Plymouth Plaza

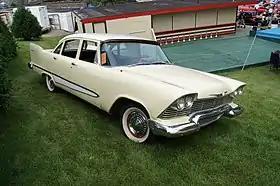
1958 Plymouth Plaza 4-door Sedan

The Plymouth Plaza is an automobile which was produced by Plymouth from 1954 through the 1958 model year.